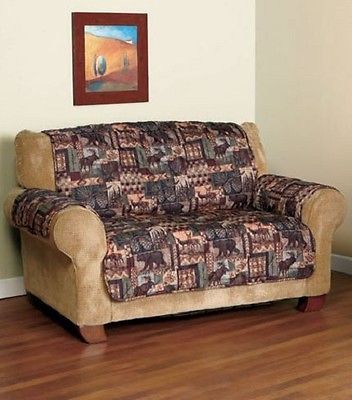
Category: sofa